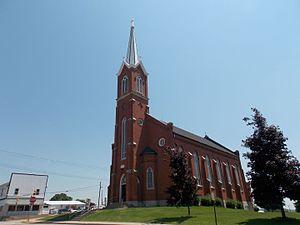
Luxemburg est une ville située dans le comté de Dubuque, dans l’État de l’Iowa, aux États-Unis. Sa population s’élevait à 240 habitants lors du recensement de 2010, estimée à 253 habitants en 2016.